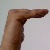
The image shows a hand gesture representing a space in Indian Sign Language.